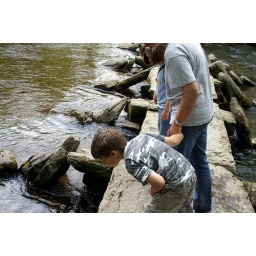
Tarr Steps is an ancient bridge over the river Barle on Exmoor. The bridge is reputed to date from 1000BC